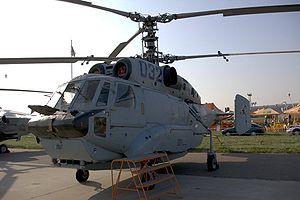
Kamov Ka-31 est un hélicoptère de transport moyen d'origine russe produit par Kamov.